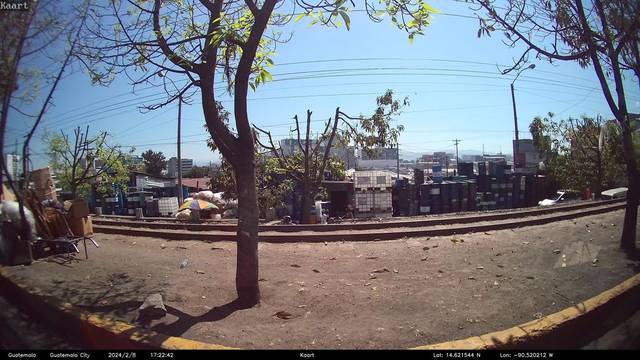
Region: Guatemala
Coordinates: 14.622, -90.52